Cordarrelle Patterson

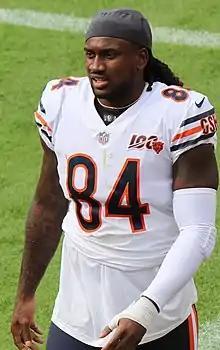
Patterson in 2019

On March 13, 2017, Patterson signed a two-year, $8.5 million contract with the Raiders. He joined a position unit that contained Michael Crabtree, Amari Cooper, Seth Roberts, and Johnny Holton.